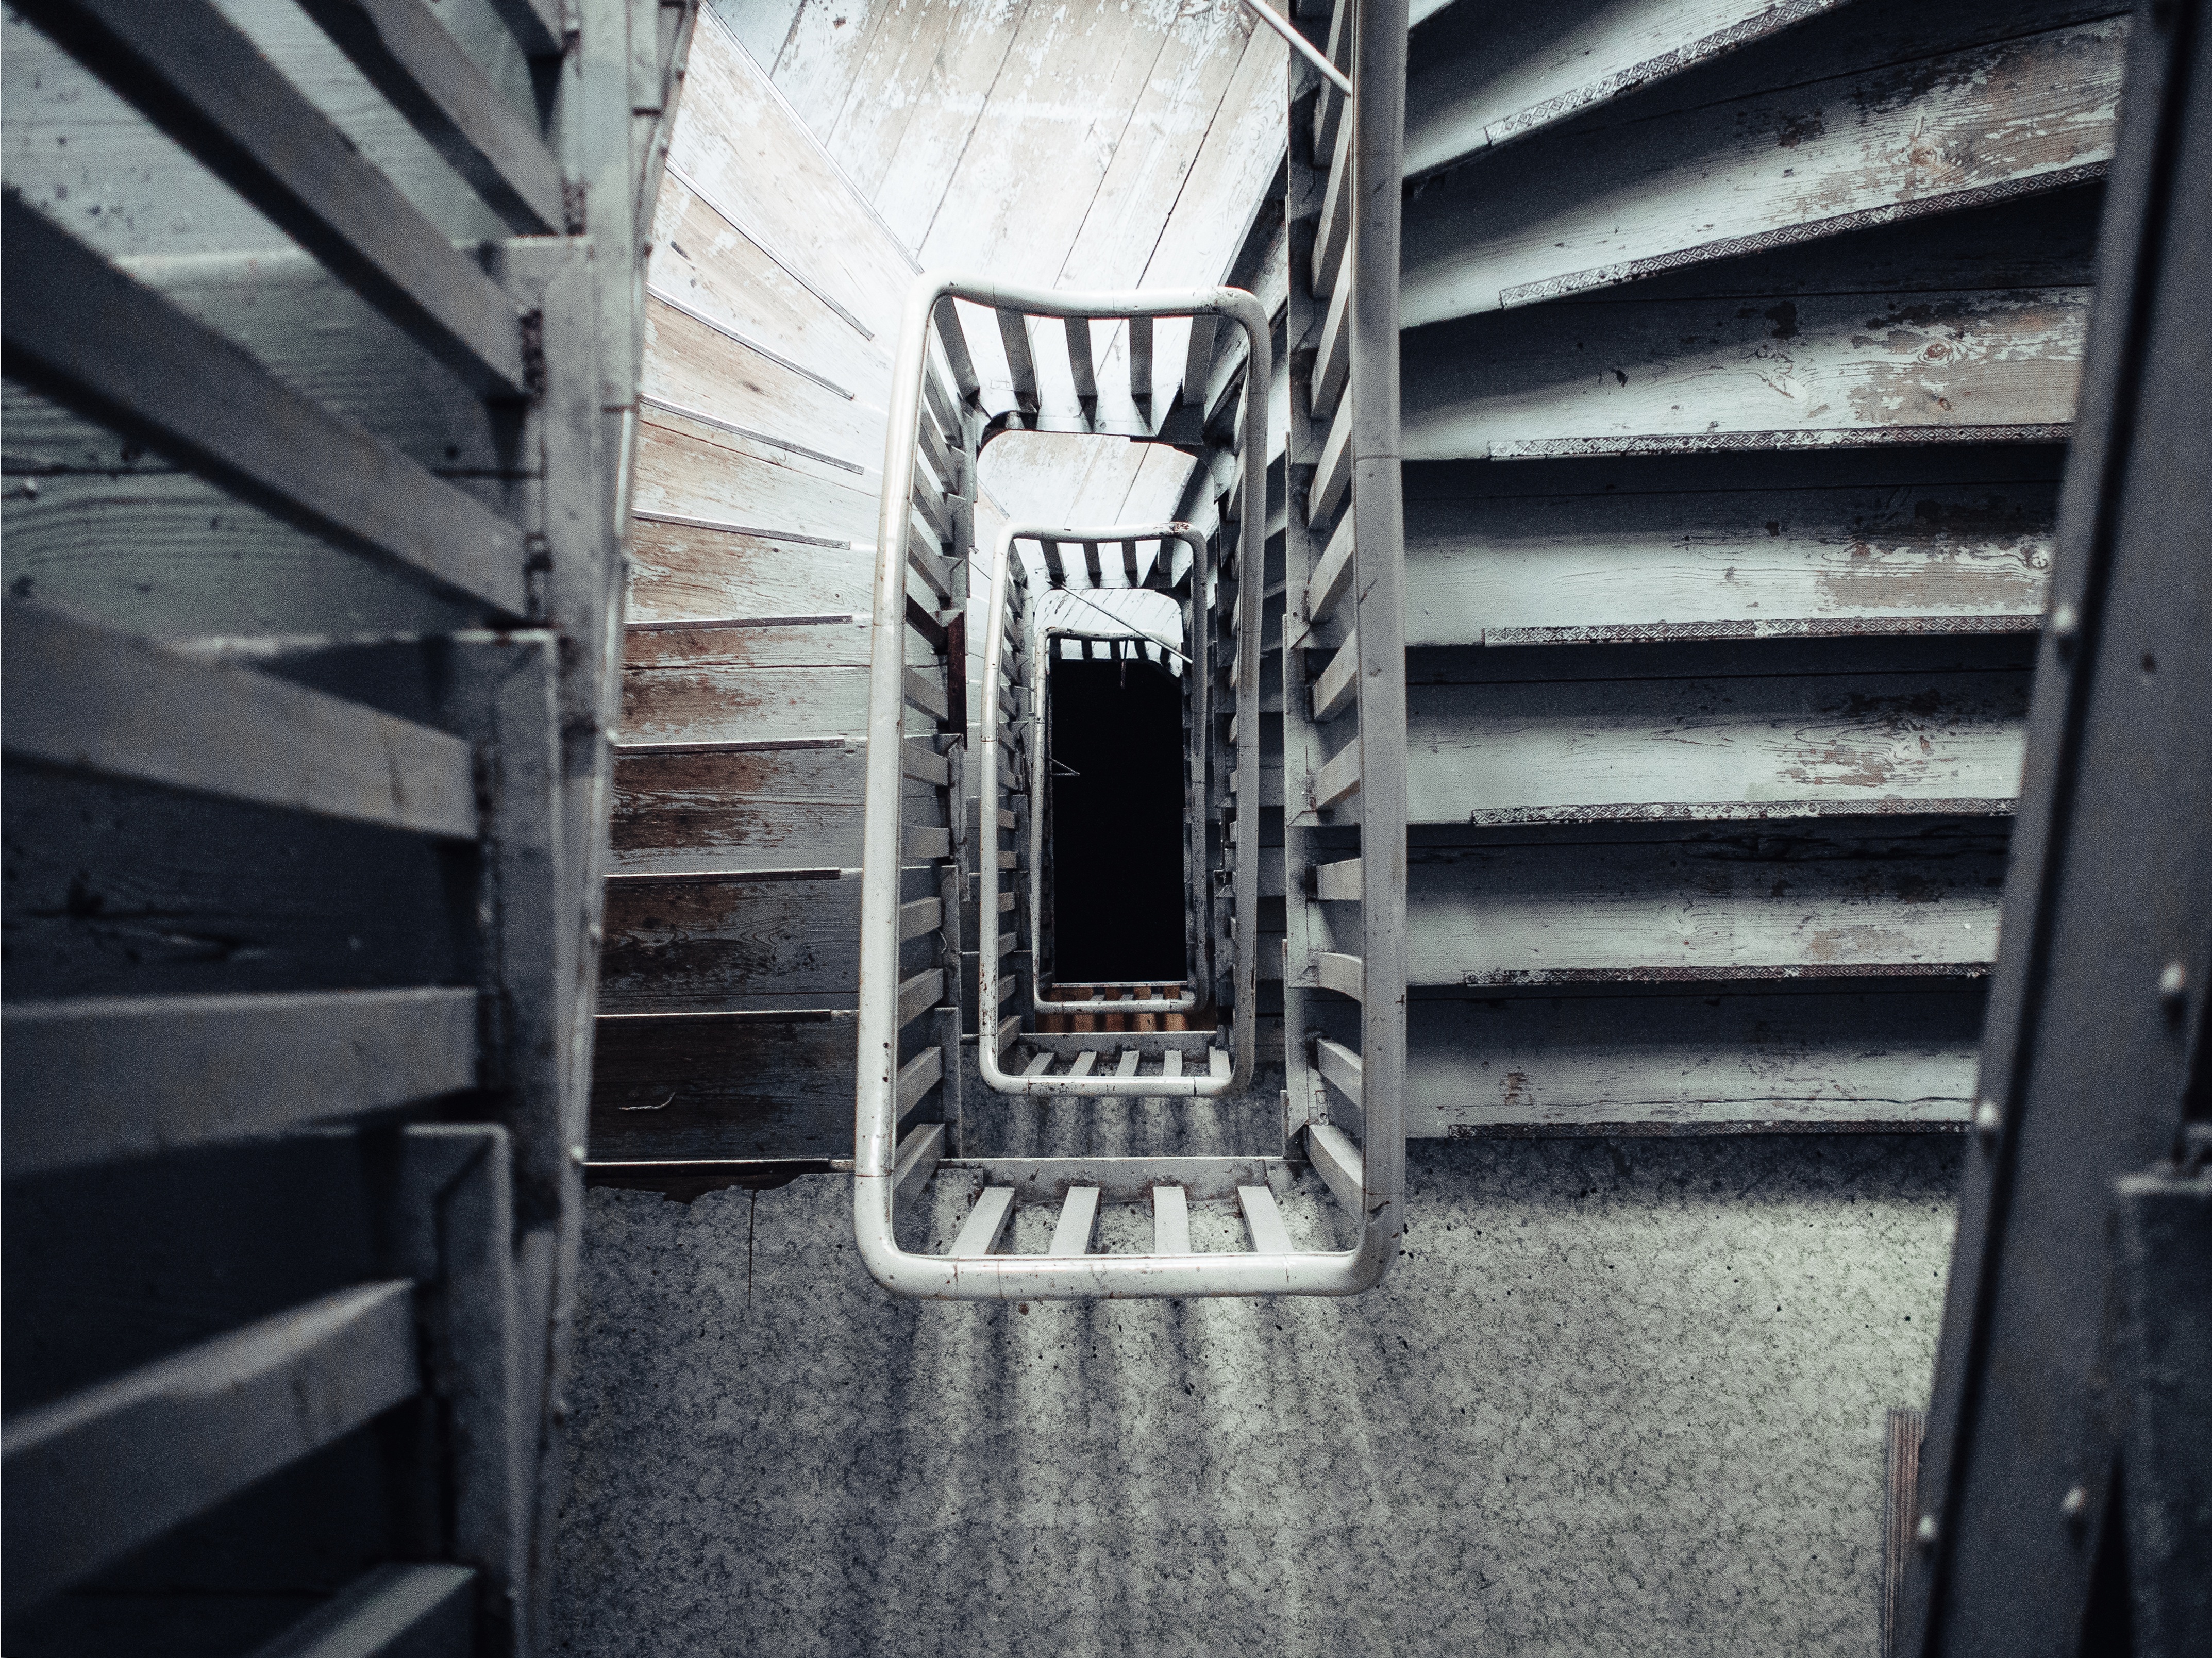
walking, grungy, white, vintage, retro, house, window, building, city, wall, industrial, abandoned, dirty, black, room, lifestyle, tire, looking down, weathered, interior design, scary, stairs, creepy